Hospital, County Limerick

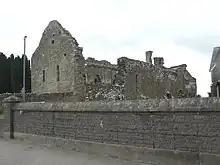
Hospital church

The village acquired its name from the crusading Knights Hospitaller who built the archaeologically significant Hospital Church here before 1215. This church has the remains of three tombs, dating from the 13th and 14th centuries.